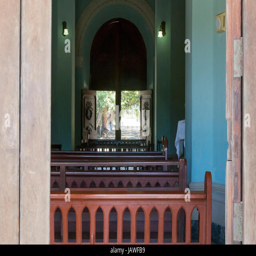
view of church inside the cemetery